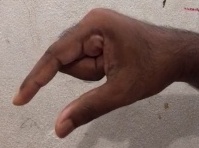
ASL sign: Q